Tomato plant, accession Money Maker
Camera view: horizontal (90 deg, fisheye); turntable rotation: 30 degrees
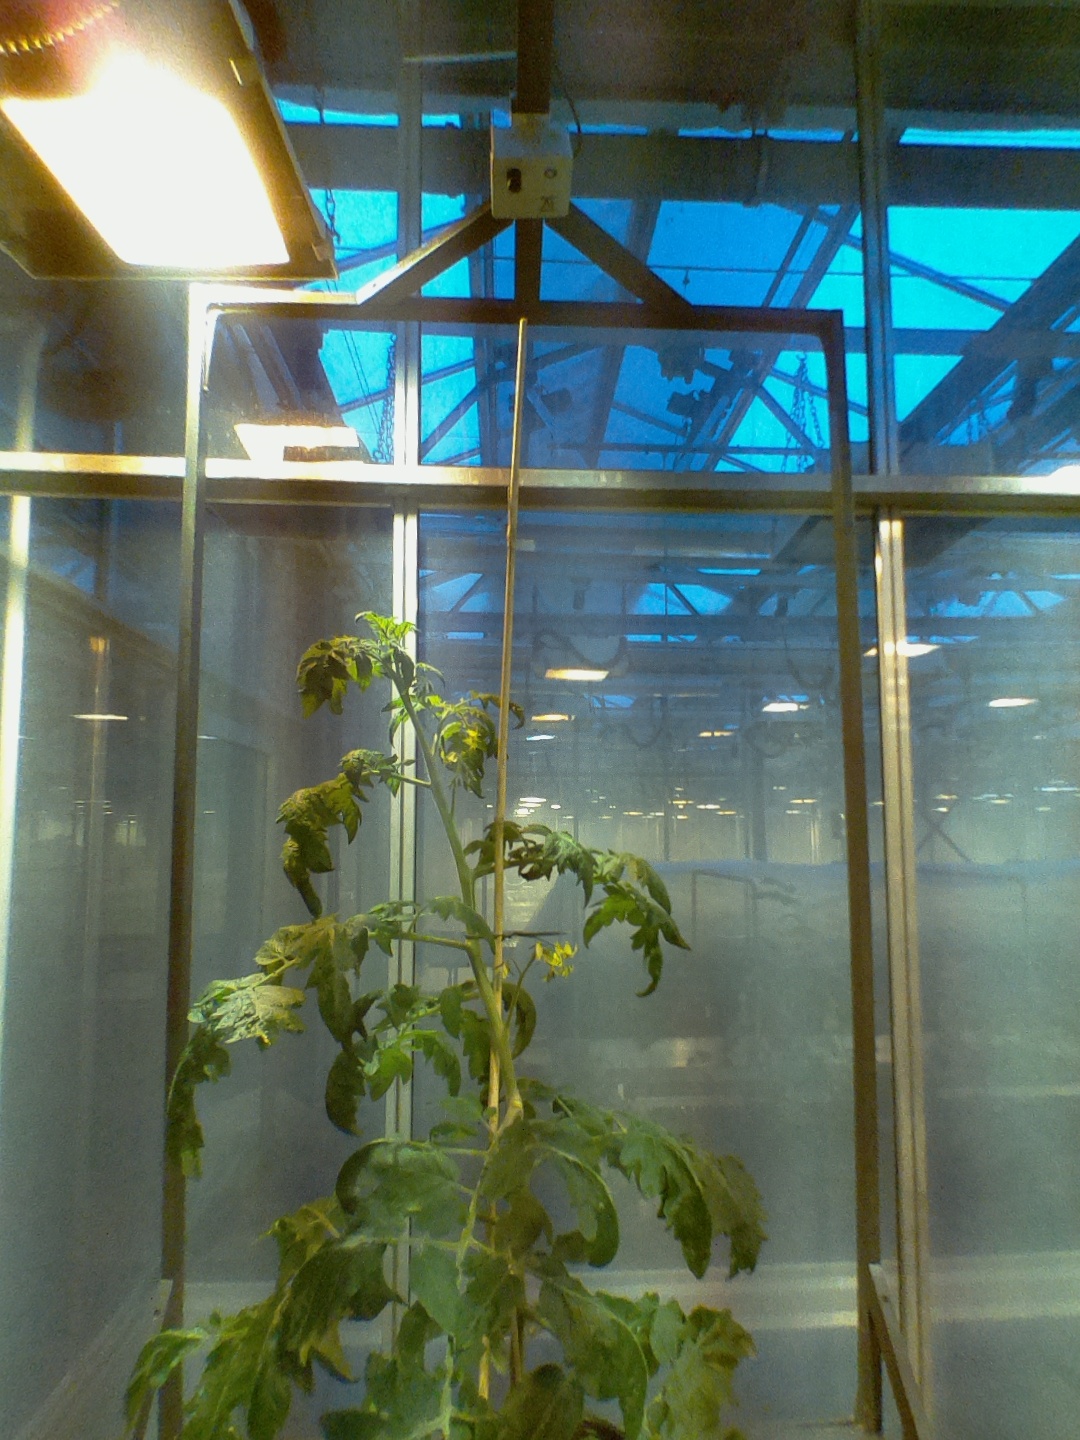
BBCH growth stage 66: Full flowering, 60%-70% of flowers open, more petals falling